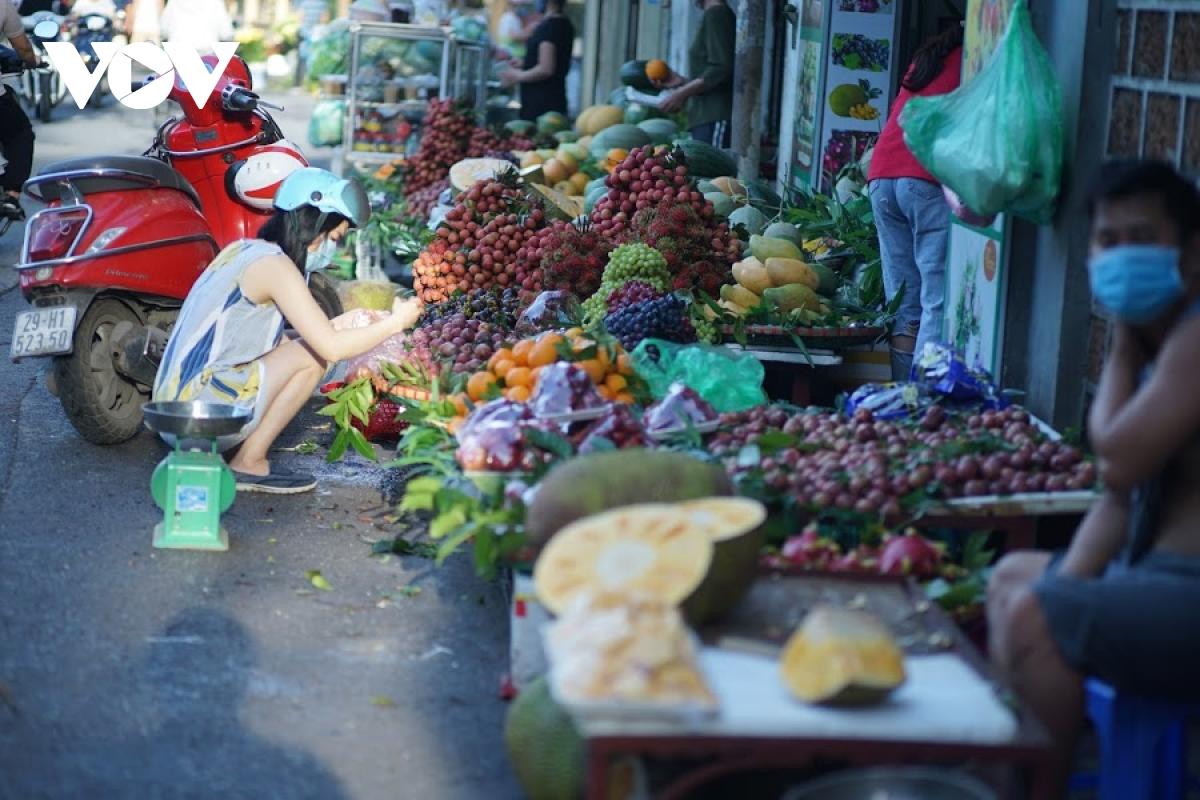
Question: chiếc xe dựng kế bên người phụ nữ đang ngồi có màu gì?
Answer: chiếc xe dựng kế bên người phụ nữ đang ngồi có màu đỏ